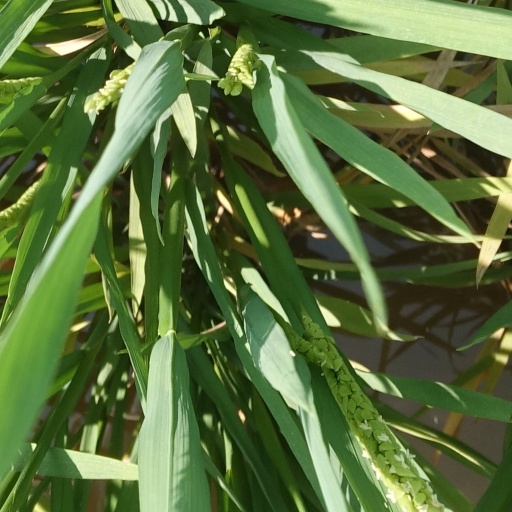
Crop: rice